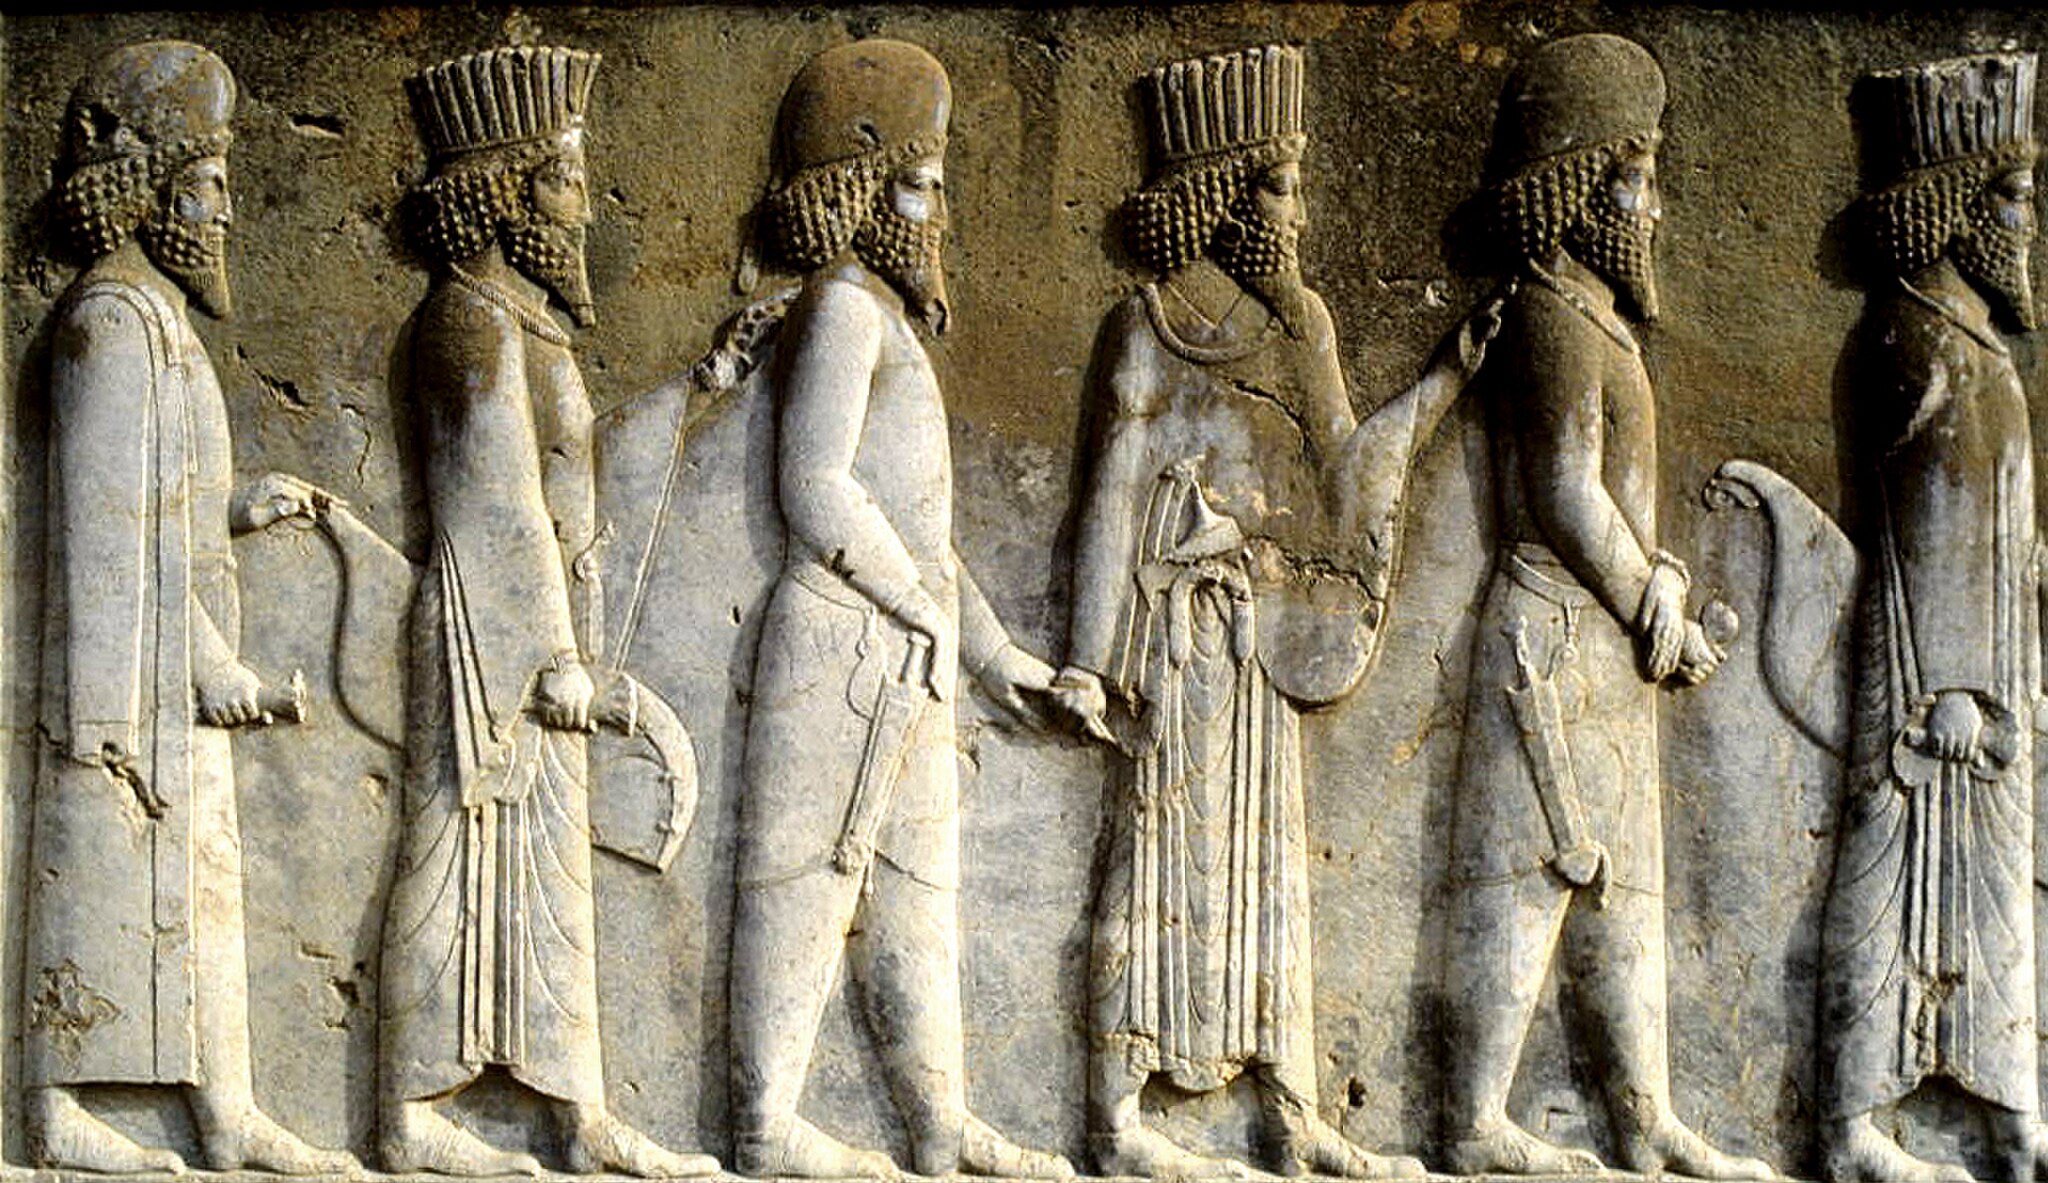
Title: Persépolis (2000) 22
Description: Reliefs at Persepolis Fars, Iran
Date: 2000-04
Categories: Self-published work, April 2000 in Iran, Photographs by LBM1948, 2000 in Persepolis, Achaemenids warriors, Reliefs of people in Persepolis